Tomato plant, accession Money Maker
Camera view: horizontal (90 deg, fisheye); turntable rotation: 0 degrees
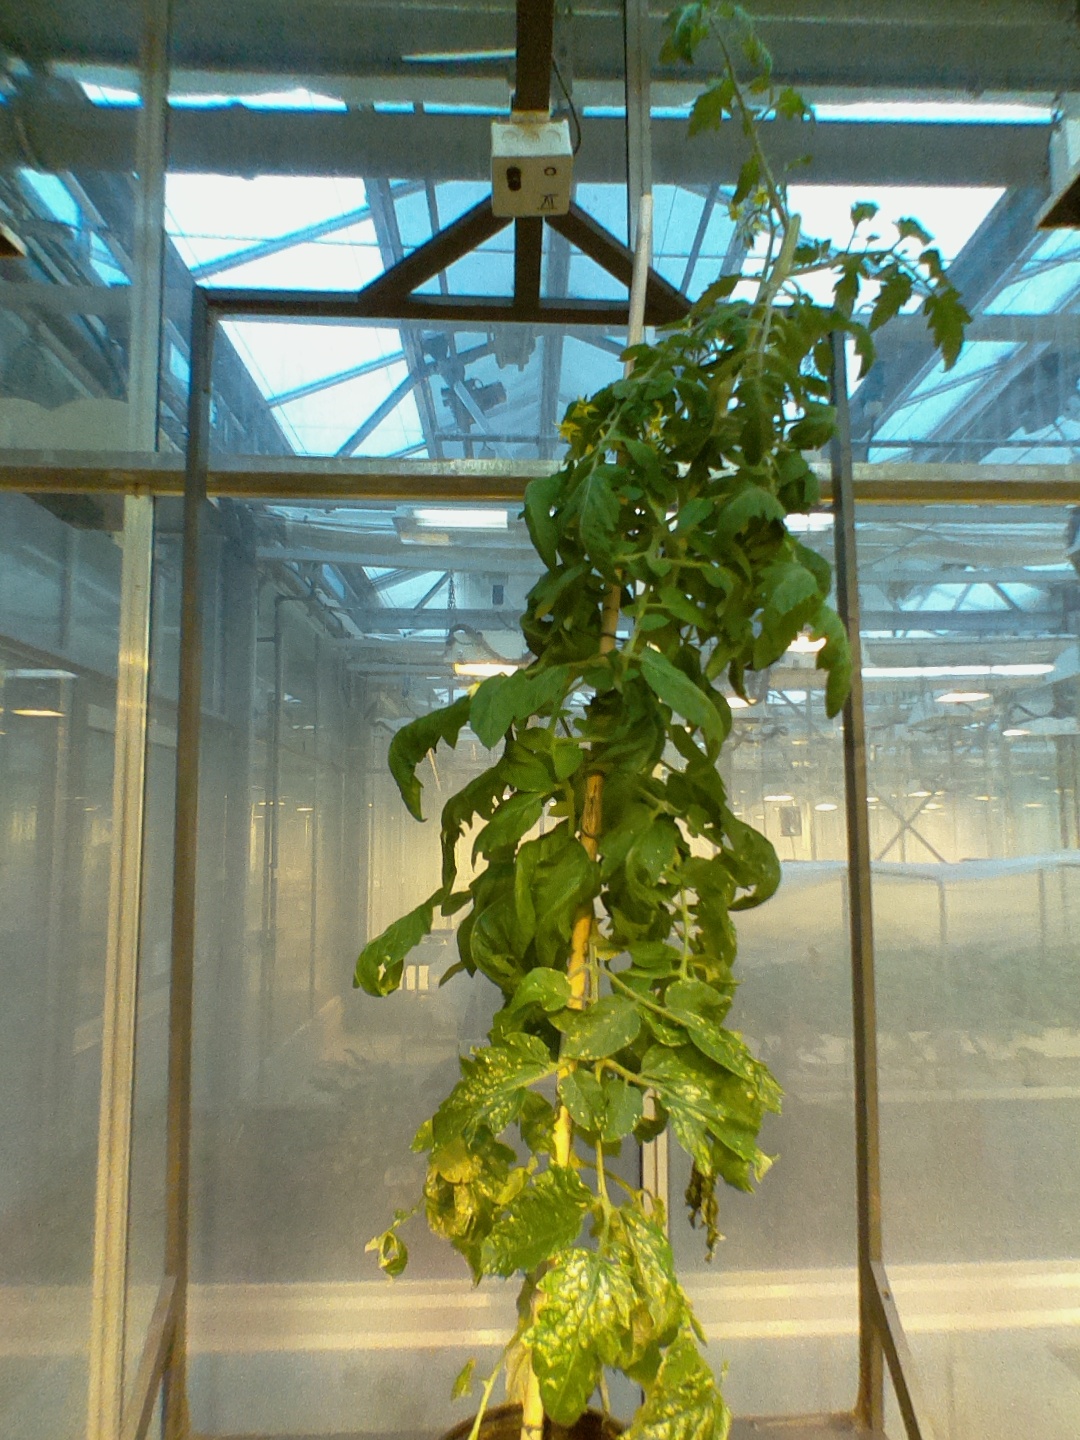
BBCH growth stage 67: Full flowering, 70%-80% of flowers open, more petals falling